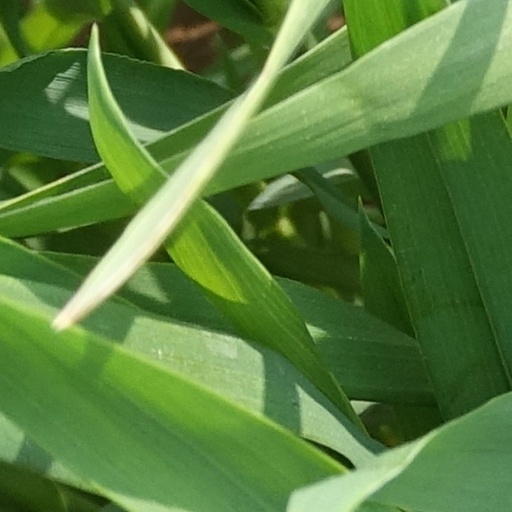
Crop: wheat